11th Battalion (Australia)

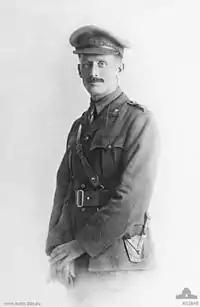
Lieutenant Charles Pope, the 11th Battalion's sole Victoria Cross recipient.

In early 1917, the Germans fell back towards the Hindenburg Line in an effort to shorten their lines and move into prepared positions. As the Allies pursued the withdrawing Germans, in late February the 11th Battalion captured Le Barque, conducting mopping-up operations before advancing to Thilloy where they fought a minor engagement before being relieved by the 3rd Battalion, having lost 12 killed and 30 wounded during the fighting and a further 10 men killed and 13 wounded by artillery. Sickness also took a heavy toll during this time due to the bad weather. In March, Lieutenant Colonel Rupert Rafferty took over as commanding officer and the following month, as the Allied line was pushed further forward towards the Hindenburg Line, the 11th Battalion played a supporting role during the 3rd Brigade's attack around Boursies, before occupying the front around the village of Louverval. On 15 April 1917, during the Battle of Lagnicourt, Lieutenant Charles Pope, of 'A' Company, was in command of an important picket post on the right of the battalion's positions outside Louverval, with orders to "hold the position at all costs". The Germans attacked the position with overwhelming numbers and surrounded the post. Having used up their ammunition, the remainder of the post charged with fixed bayonets into the surrounding German positions. Pope's body was later found with those of his men, having killed 80 Germans. Pope was posthumously awarded the Victoria Cross, Australia's highest award for gallantry in the face of the enemy.